Female ejaculation

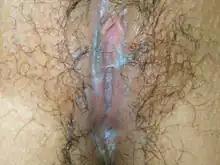
Vaginal fluids after ejaculation.

There have been few studies on female ejaculation. Much of the problem in arriving at a consensus relates to a failure to adopt generally agreed-on definitions or research methodology. Research has used highly selected individuals, case studies, or very small numbers of subjects, making generalization difficult. For instance, much of the research into the nature of the fluid focuses on determining whether it is or contains urine. Rodriguez et al. stated that "many individuals refer to any fluid expressed from the vagina or urethra during coitus as female ejaculate, which leads to significant confusion in the literature."